Texas to Bataan

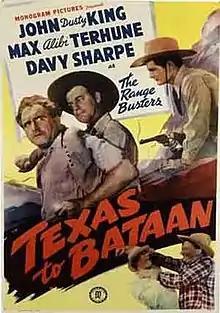

Texas to Bataan is a 1942 American Western film directed by Robert Emmett Tansey. The film is the seventeenth in Monogram Pictures' "Range Busters" series, and it stars John "Dusty" King as Dusty, "Davy" Sharpe and Max "Alibi" Terhune, with Marjorie Manners, Steve Clark and Budd Buster.